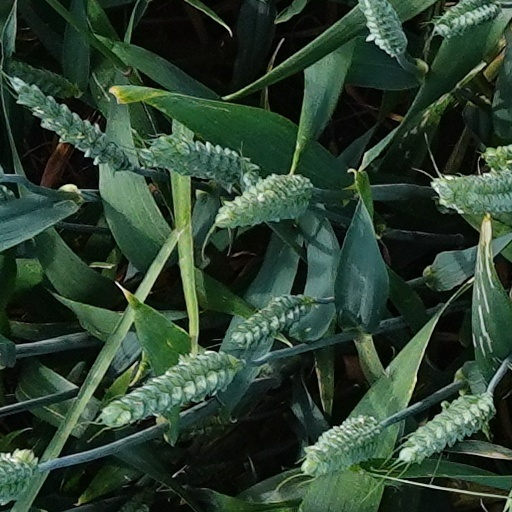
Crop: wheat